Cayetano Ripoll

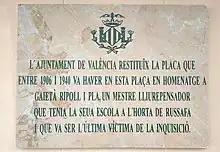
Plaque in Valencia in memory of Gaietà Ripoll

Gaietà Ripoll I Pla (born 1778, thought to be in Solsona – 26 July 1826 in Valencia) was a Catalan schoolmaster who was the last person executed in Spain for heresy, specifically for teaching deism to his students.